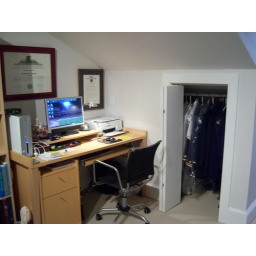
Closet #3 in bedroom and desk